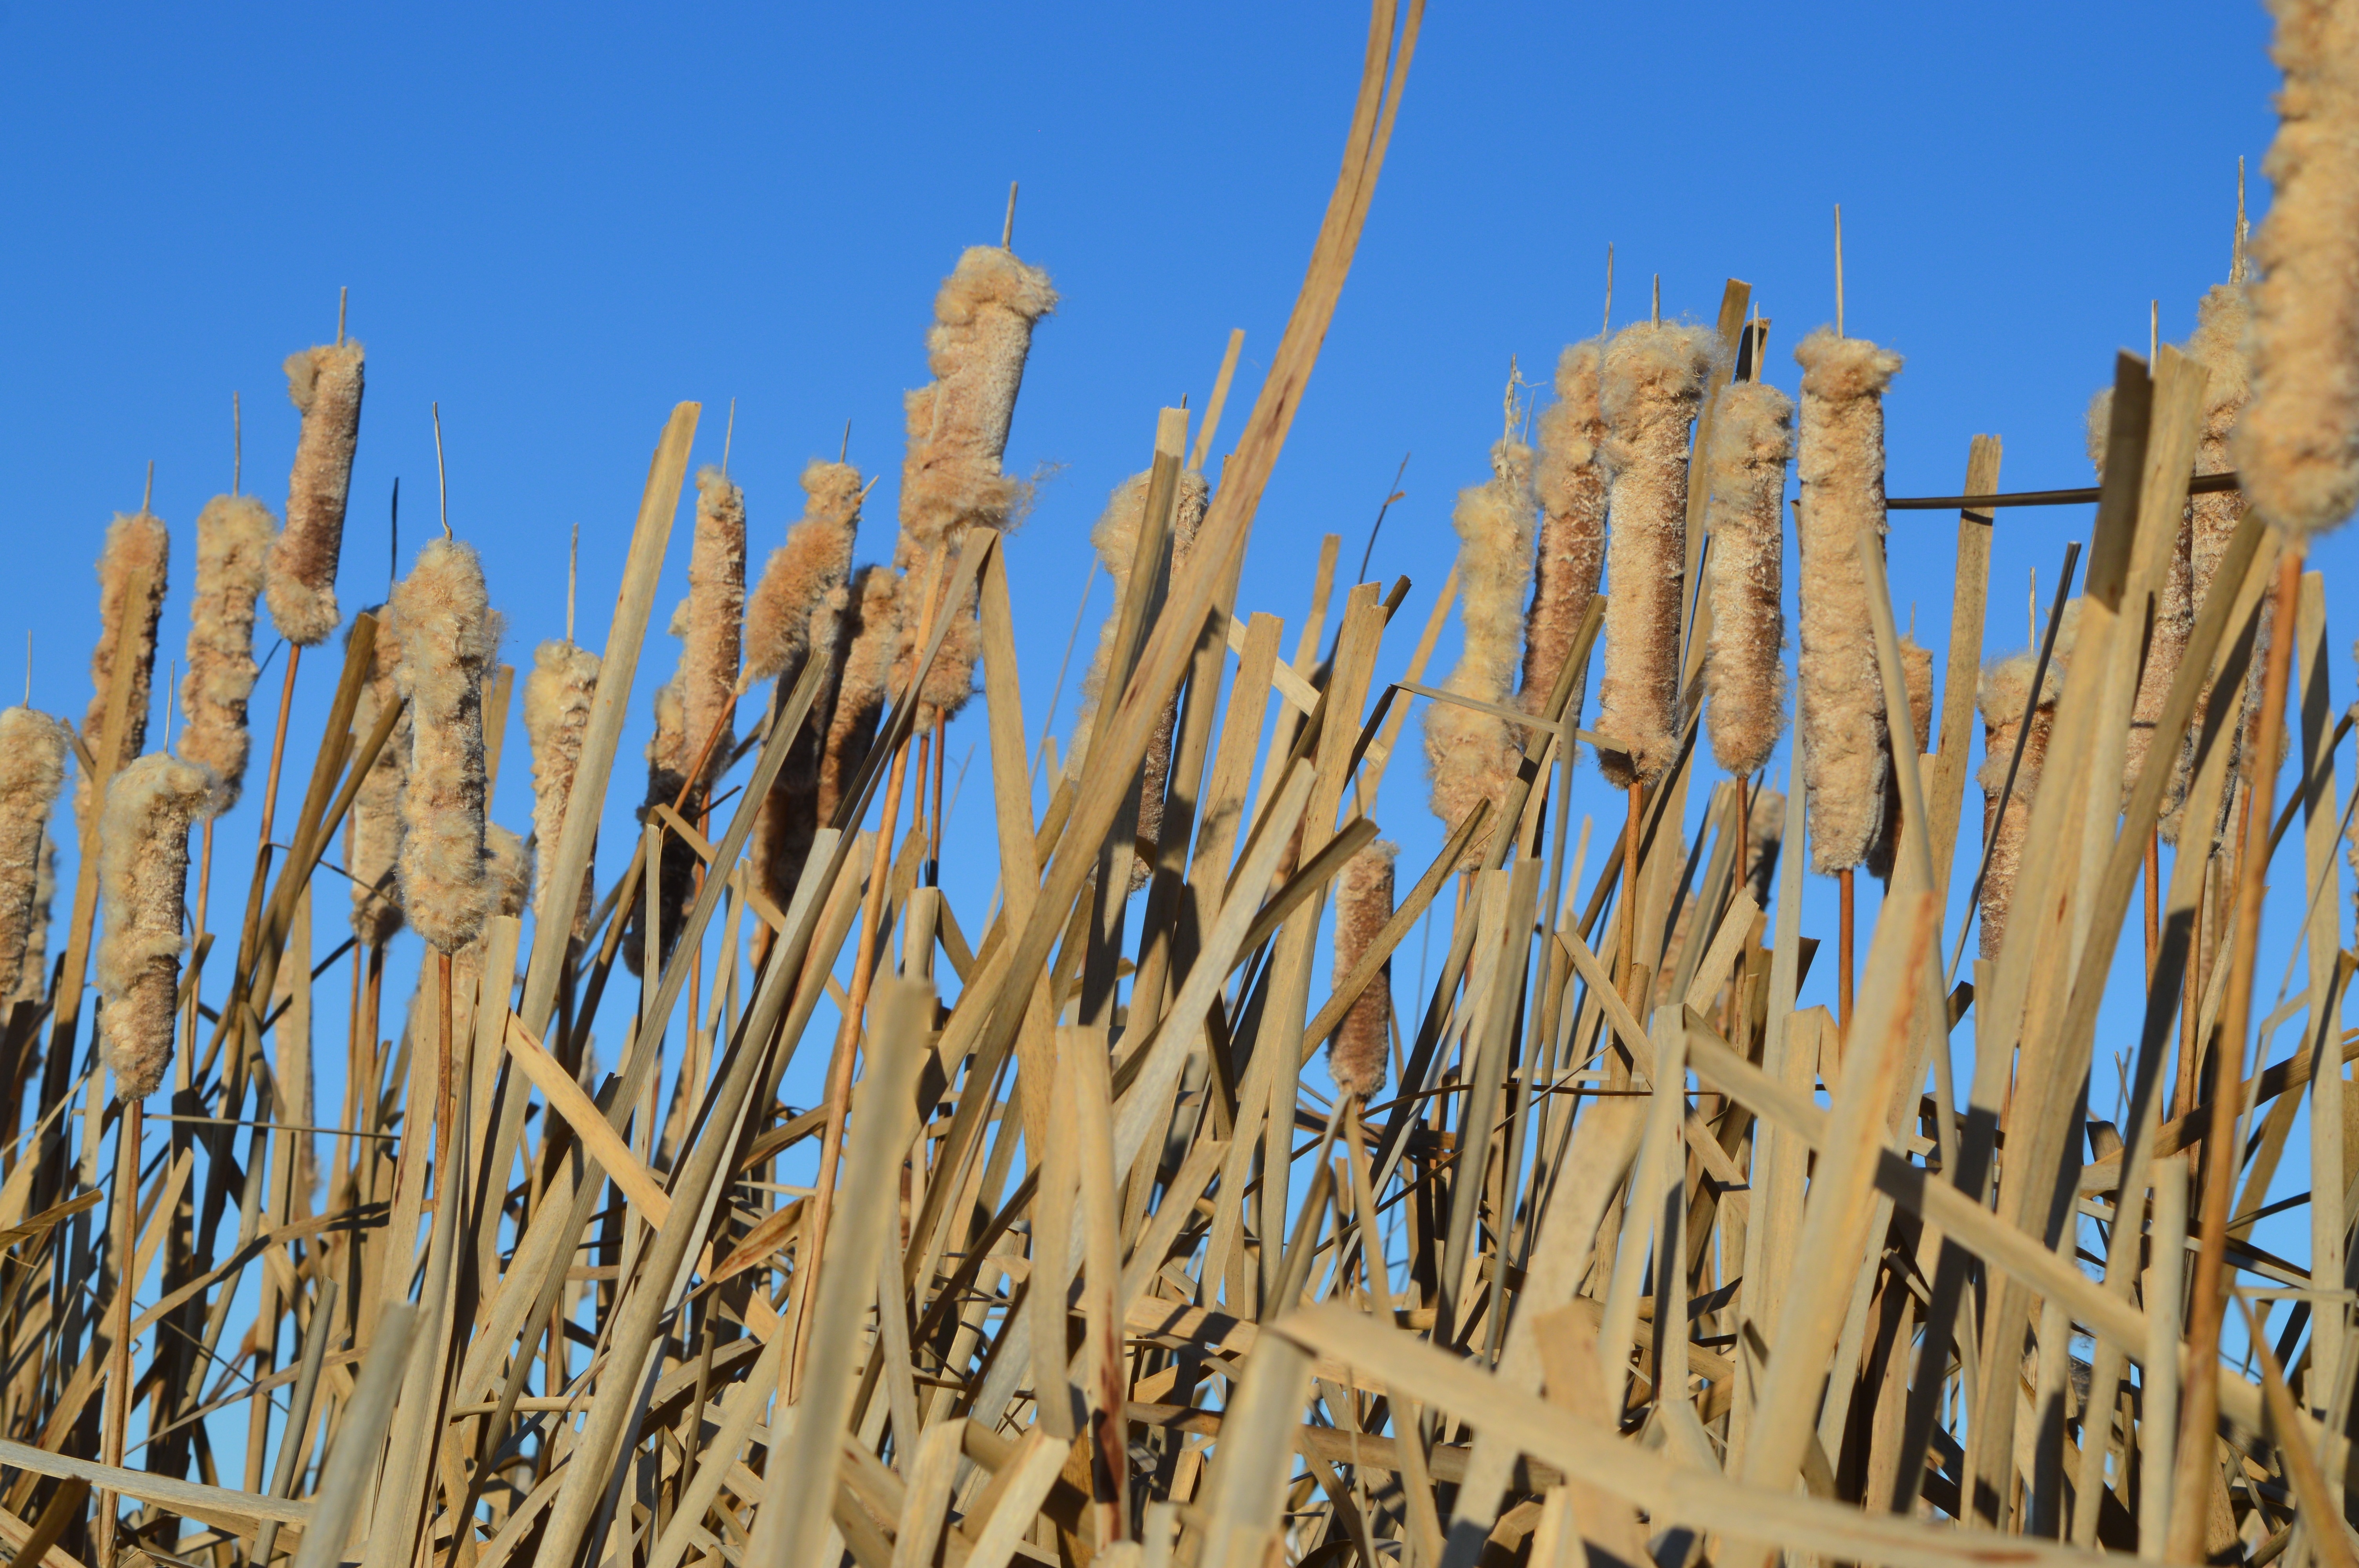
nature, grass, branch, plant, field, wheat, prairie, environment, food, crop, brown, agriculture, blue sky, cattails, canada, wetland, reeds, rush, saskatchewan, flowering plant, commodity, bulrush, grass family, land plant, phragmites, food grain